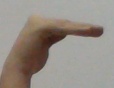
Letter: haa